Lobar pneumonia

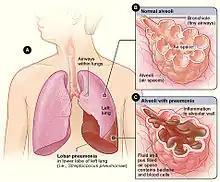
Figure A shows the location of the lungs and airways in the body. This figure also shows pneumonia affecting the lower lobe of the left lung. Figure B shows normal alveoli. Figure C shows infected alveoli.

Lobar pneumonia is a form of pneumonia characterized by inflammatory exudate within the intra-alveolar space resulting in consolidation that affects a large and continuous area of the lobe of a lung.